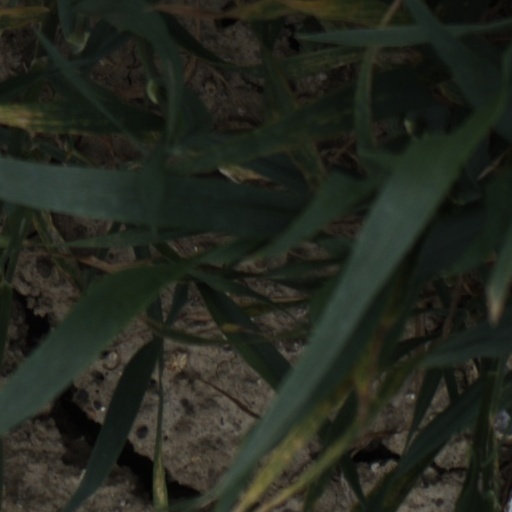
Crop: wheat